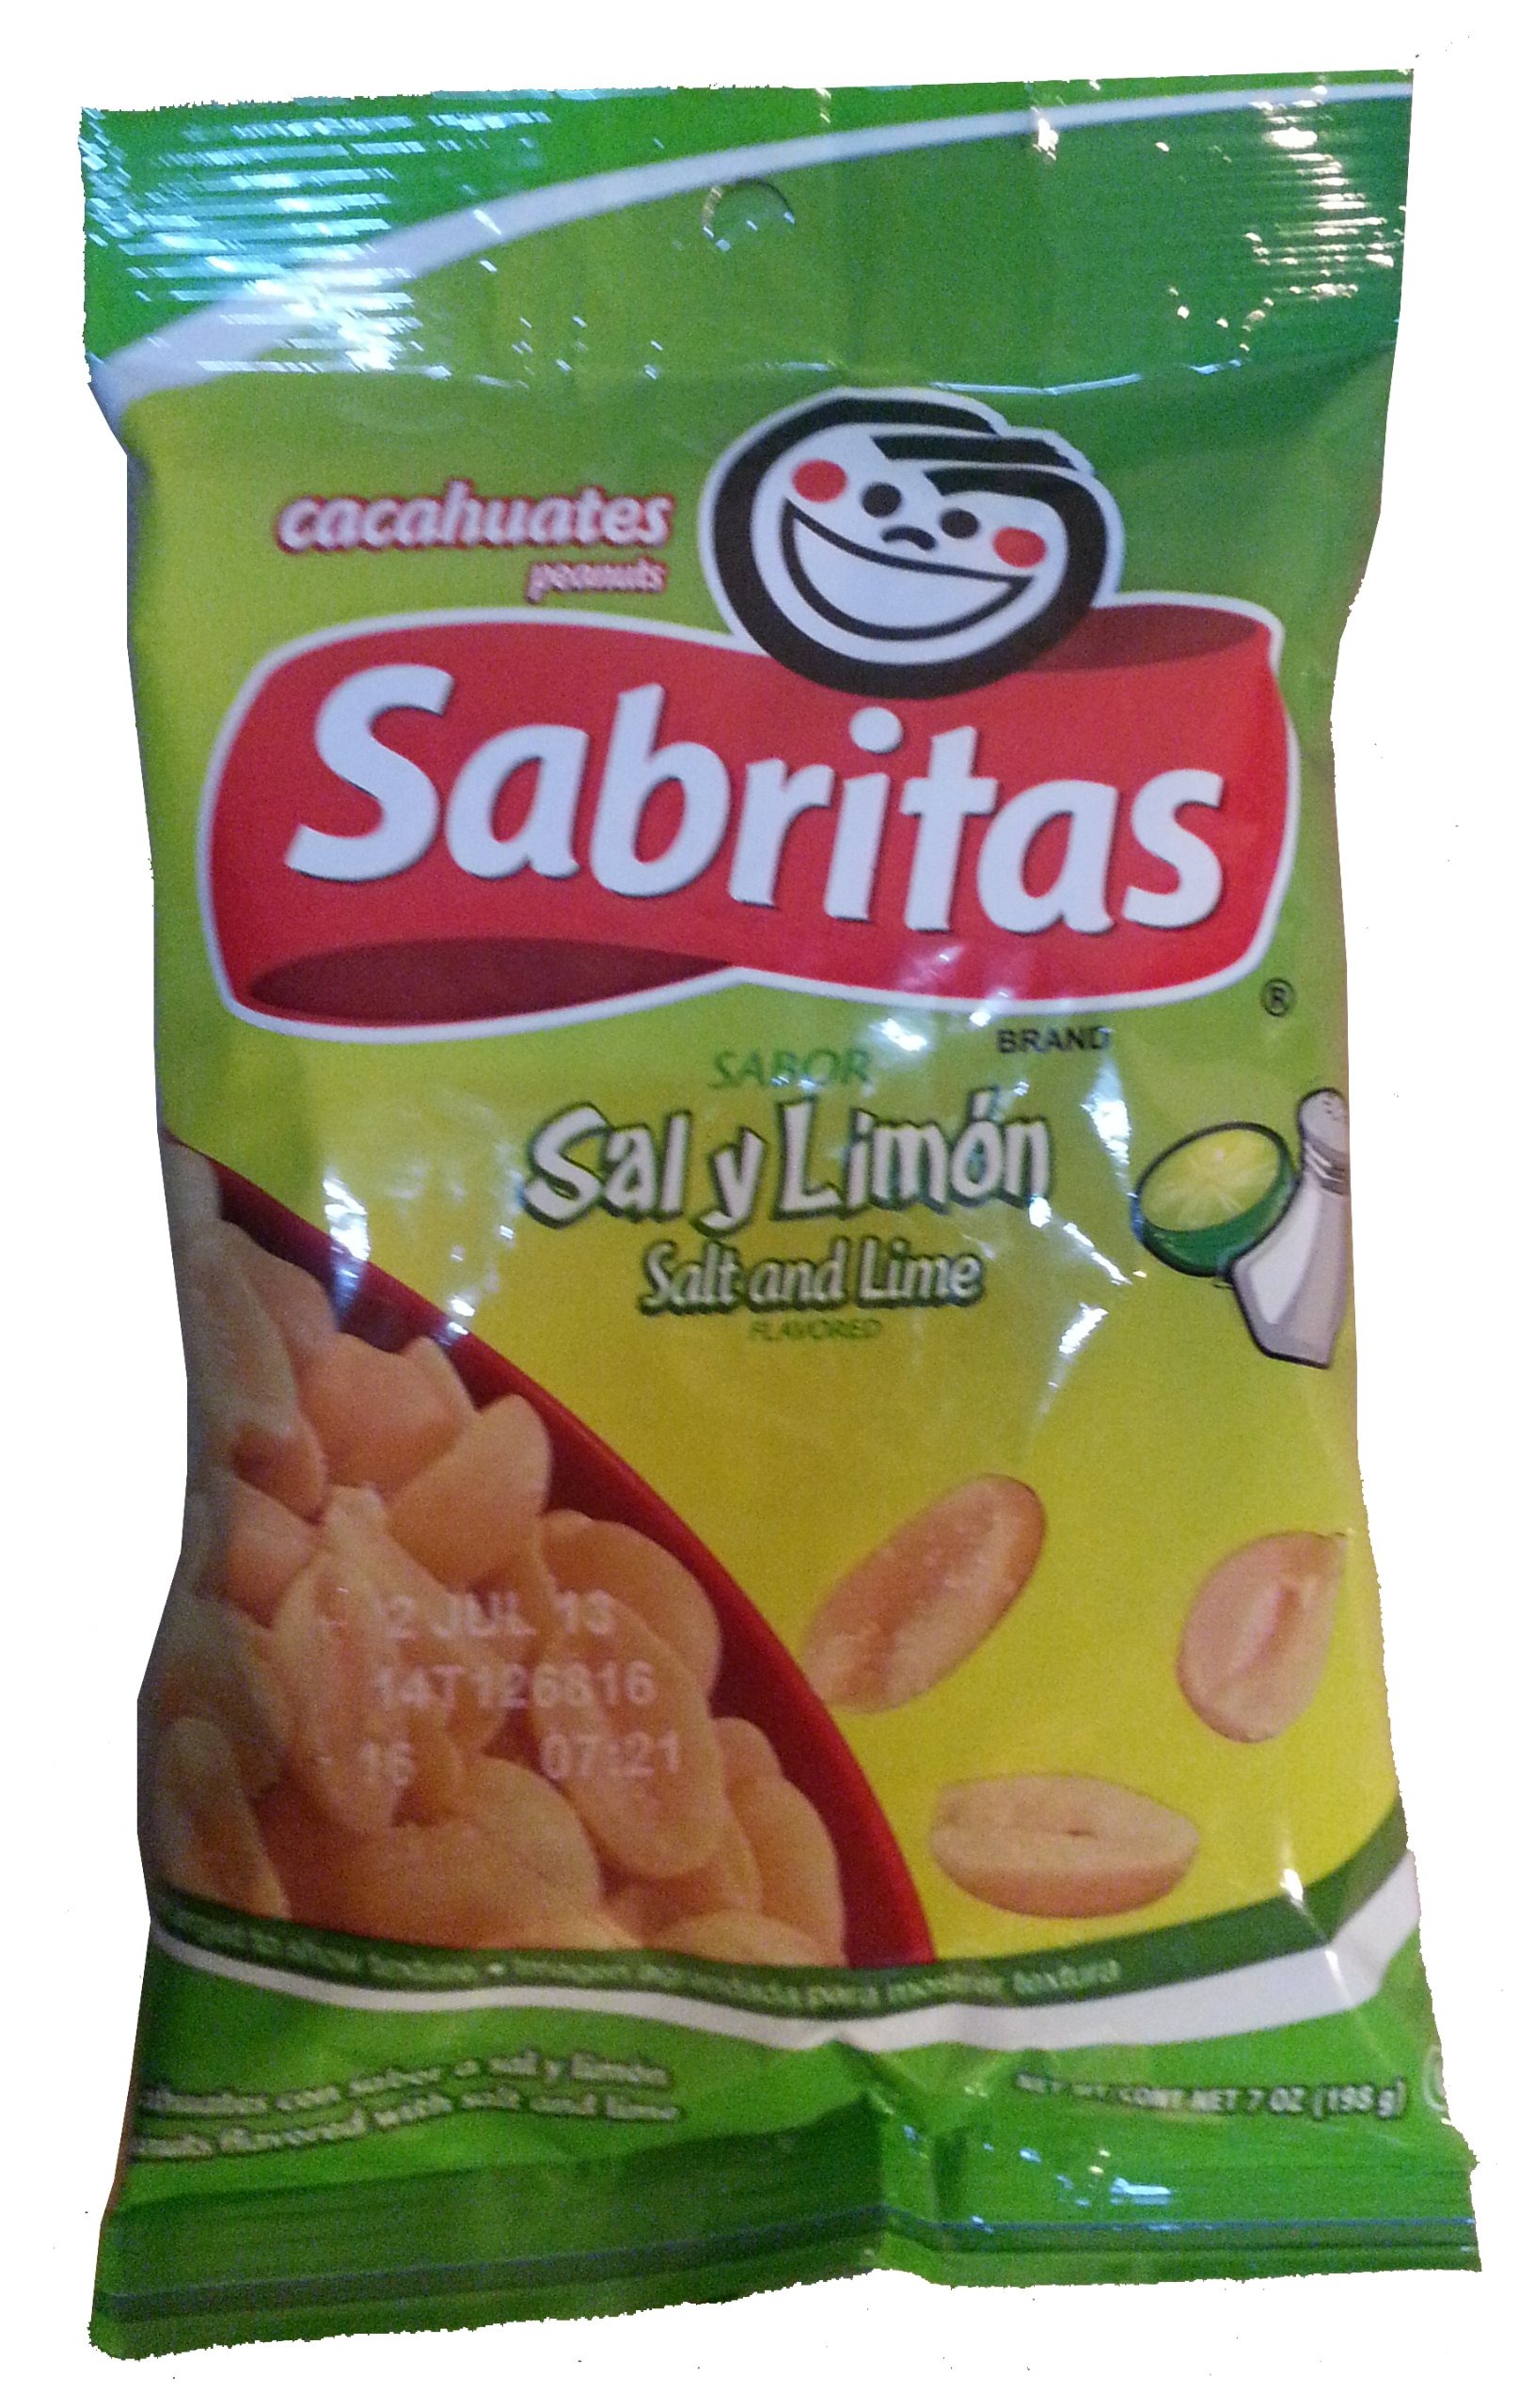
Item Name: Sabritas Sal Y Limon Peanuts, 7 Ounce
Bullet Point: Sabritas sal and lime peanuts are coated with salt and lime, making them highly addictive and absolutely perfect for munching as a lone snack, serve at a party, have while watching TV
Value: 7.0
Unit: Ounce

Price: 5